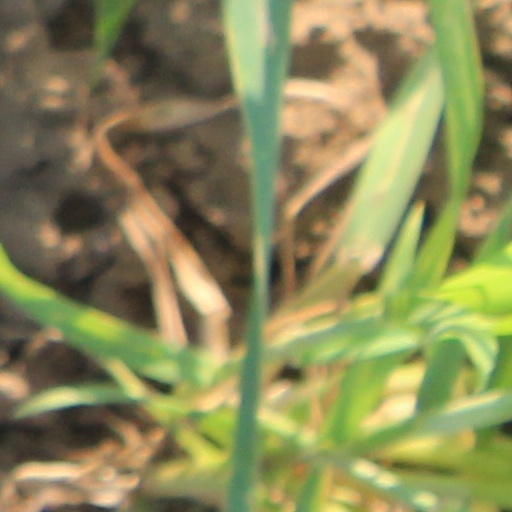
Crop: wheat